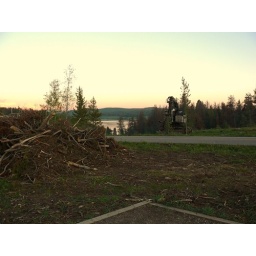
devastation left by pine mountain beetles